Wicked City (1987 film)

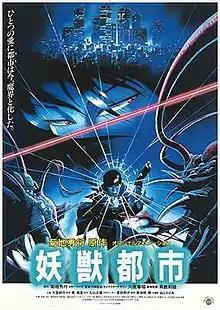
Japanese film poster

is a 1987 Japanese adult animated neo-noir action gothic horror film produced by Video Art and Madhouse for Japan Home Video. Based on "Black Guard", the first novel of the "Wicked City" series by Hideyuki Kikuchi, the film is the solo directorial debut of Yoshiaki Kawajiri, who also served as the character designer, storyboard artist, animation director, and a key animator.